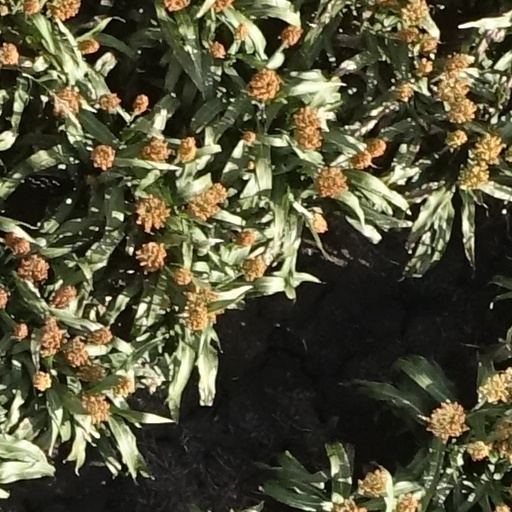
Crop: sorghum